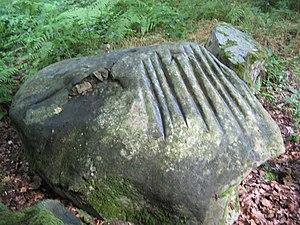
En archéologie, un polissoir est un bloc de roche dure ayant servi, au Néolithique, à polir les haches en pierre. Par convention, les polissoirs sont classés parmi les mégalithes bien qu'ils n'en possèdent aucune des caractéristiques.
Les sites mégalithiques de Seine-et-Marne sont concentrés dans le sud du département en étroite corrélation avec l'existence de gisements de grès. Les sépultures mégalithiques sont peu fréquentes mais d'une architecture variée. Les polissoirs sont abondants. L'art mégalithique y est rare et peu élaboré. L'ensemble peut être daté du Néolithique et assimilé à la culture Seine-Oise-Marne.